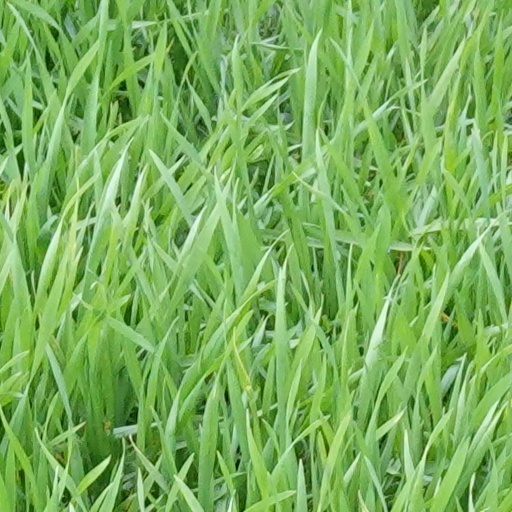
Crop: wheat